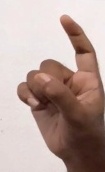
ASL sign: Z